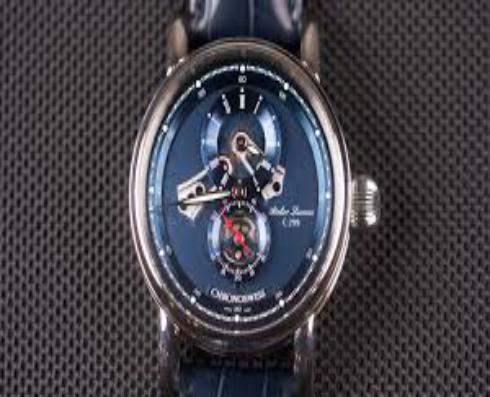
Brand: Chronoswiss-1
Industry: Electronic